Yeezus

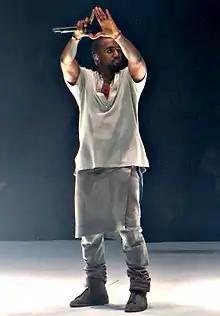
"Yeezus" was the most critically acclaimed album of 2013. It managed to top 18 lists and polls.

Def Jam confirmed in late June 2013 that "Black Skinhead" would be serviced to American radio as the album's first single on July 2, 2013, and that a music video for the track was being produced. It was officially released to radio in the United Kingdom on June 19. The song peaked at number 69 on the US "Billboard" Hot 100 and 34 on the UK Singles Chart. In August 2013, it was revealed that "Bound 2" would be released as the second single from "Yeezus". "Bound 2" features vocals from American soul singer Charlie Wilson and incorporates numerous samples into its production, including prominent elements of the song "Bound" (1971) by soul group Ponderosa Twins Plus One. "Bound 2" received general acclaim from music critics, who referred to the song as one of the highlights of the album and compared its soul sample-based production to West's early work from his debut studio album "The College Dropout" (2004). The song has since peaked at number 55 on the UK Singles Chart. In November 2013, producer Hudson Mohawke revealed that "Blood on the Leaves" would serve as the album's third single. West subsequently made the announcement in an interview on New York's 92.3 NOW.